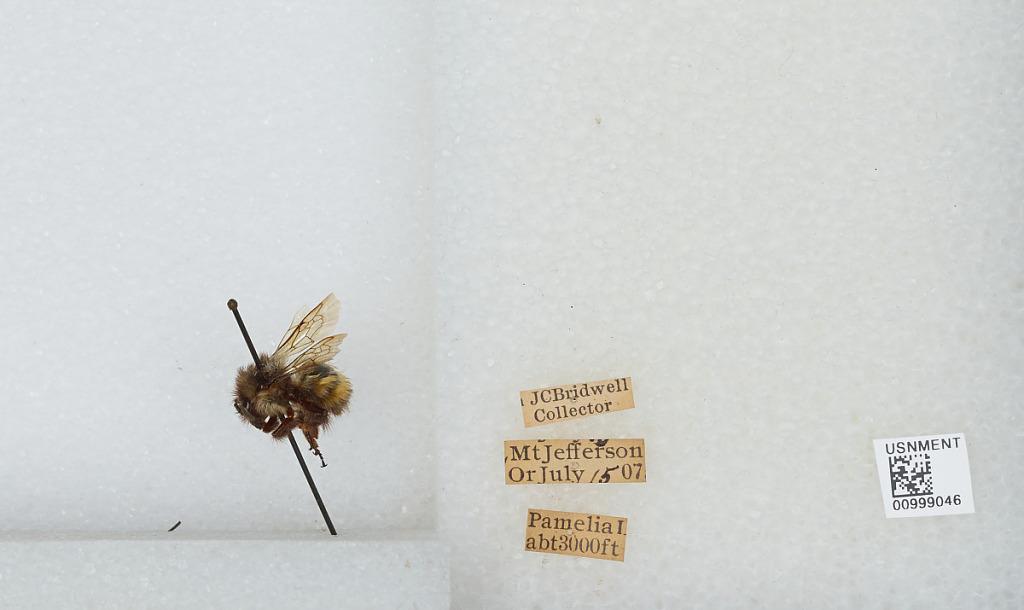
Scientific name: Bombus (Pyrobombus) melanopygus Nylander
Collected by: J. Bridwell
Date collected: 1907-7-15
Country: United States
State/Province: Oregon
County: Linn
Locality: Mount Jefferson, Pamelia Lake
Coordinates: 44.6517, -121.845